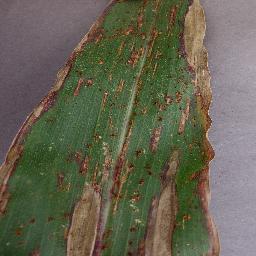
Label: Corn_(Maize)___Northern_Leaf_Blight